Dilip Donde

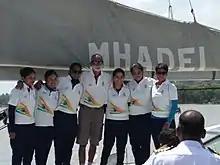
Dilip Donde with the Navika Sagar Parikrama Team

Dilip Donde mentored Lt Cdr Abhilash Tomy and headed the shore support team to plan and execute Sagar Parikrama 2, the first solo nonstop circumnavigation by an Indian. He subsequently trained several young naval officers, most recently the all women naval officers team that completed Navika Sagar Parikrama.